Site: brandenburg
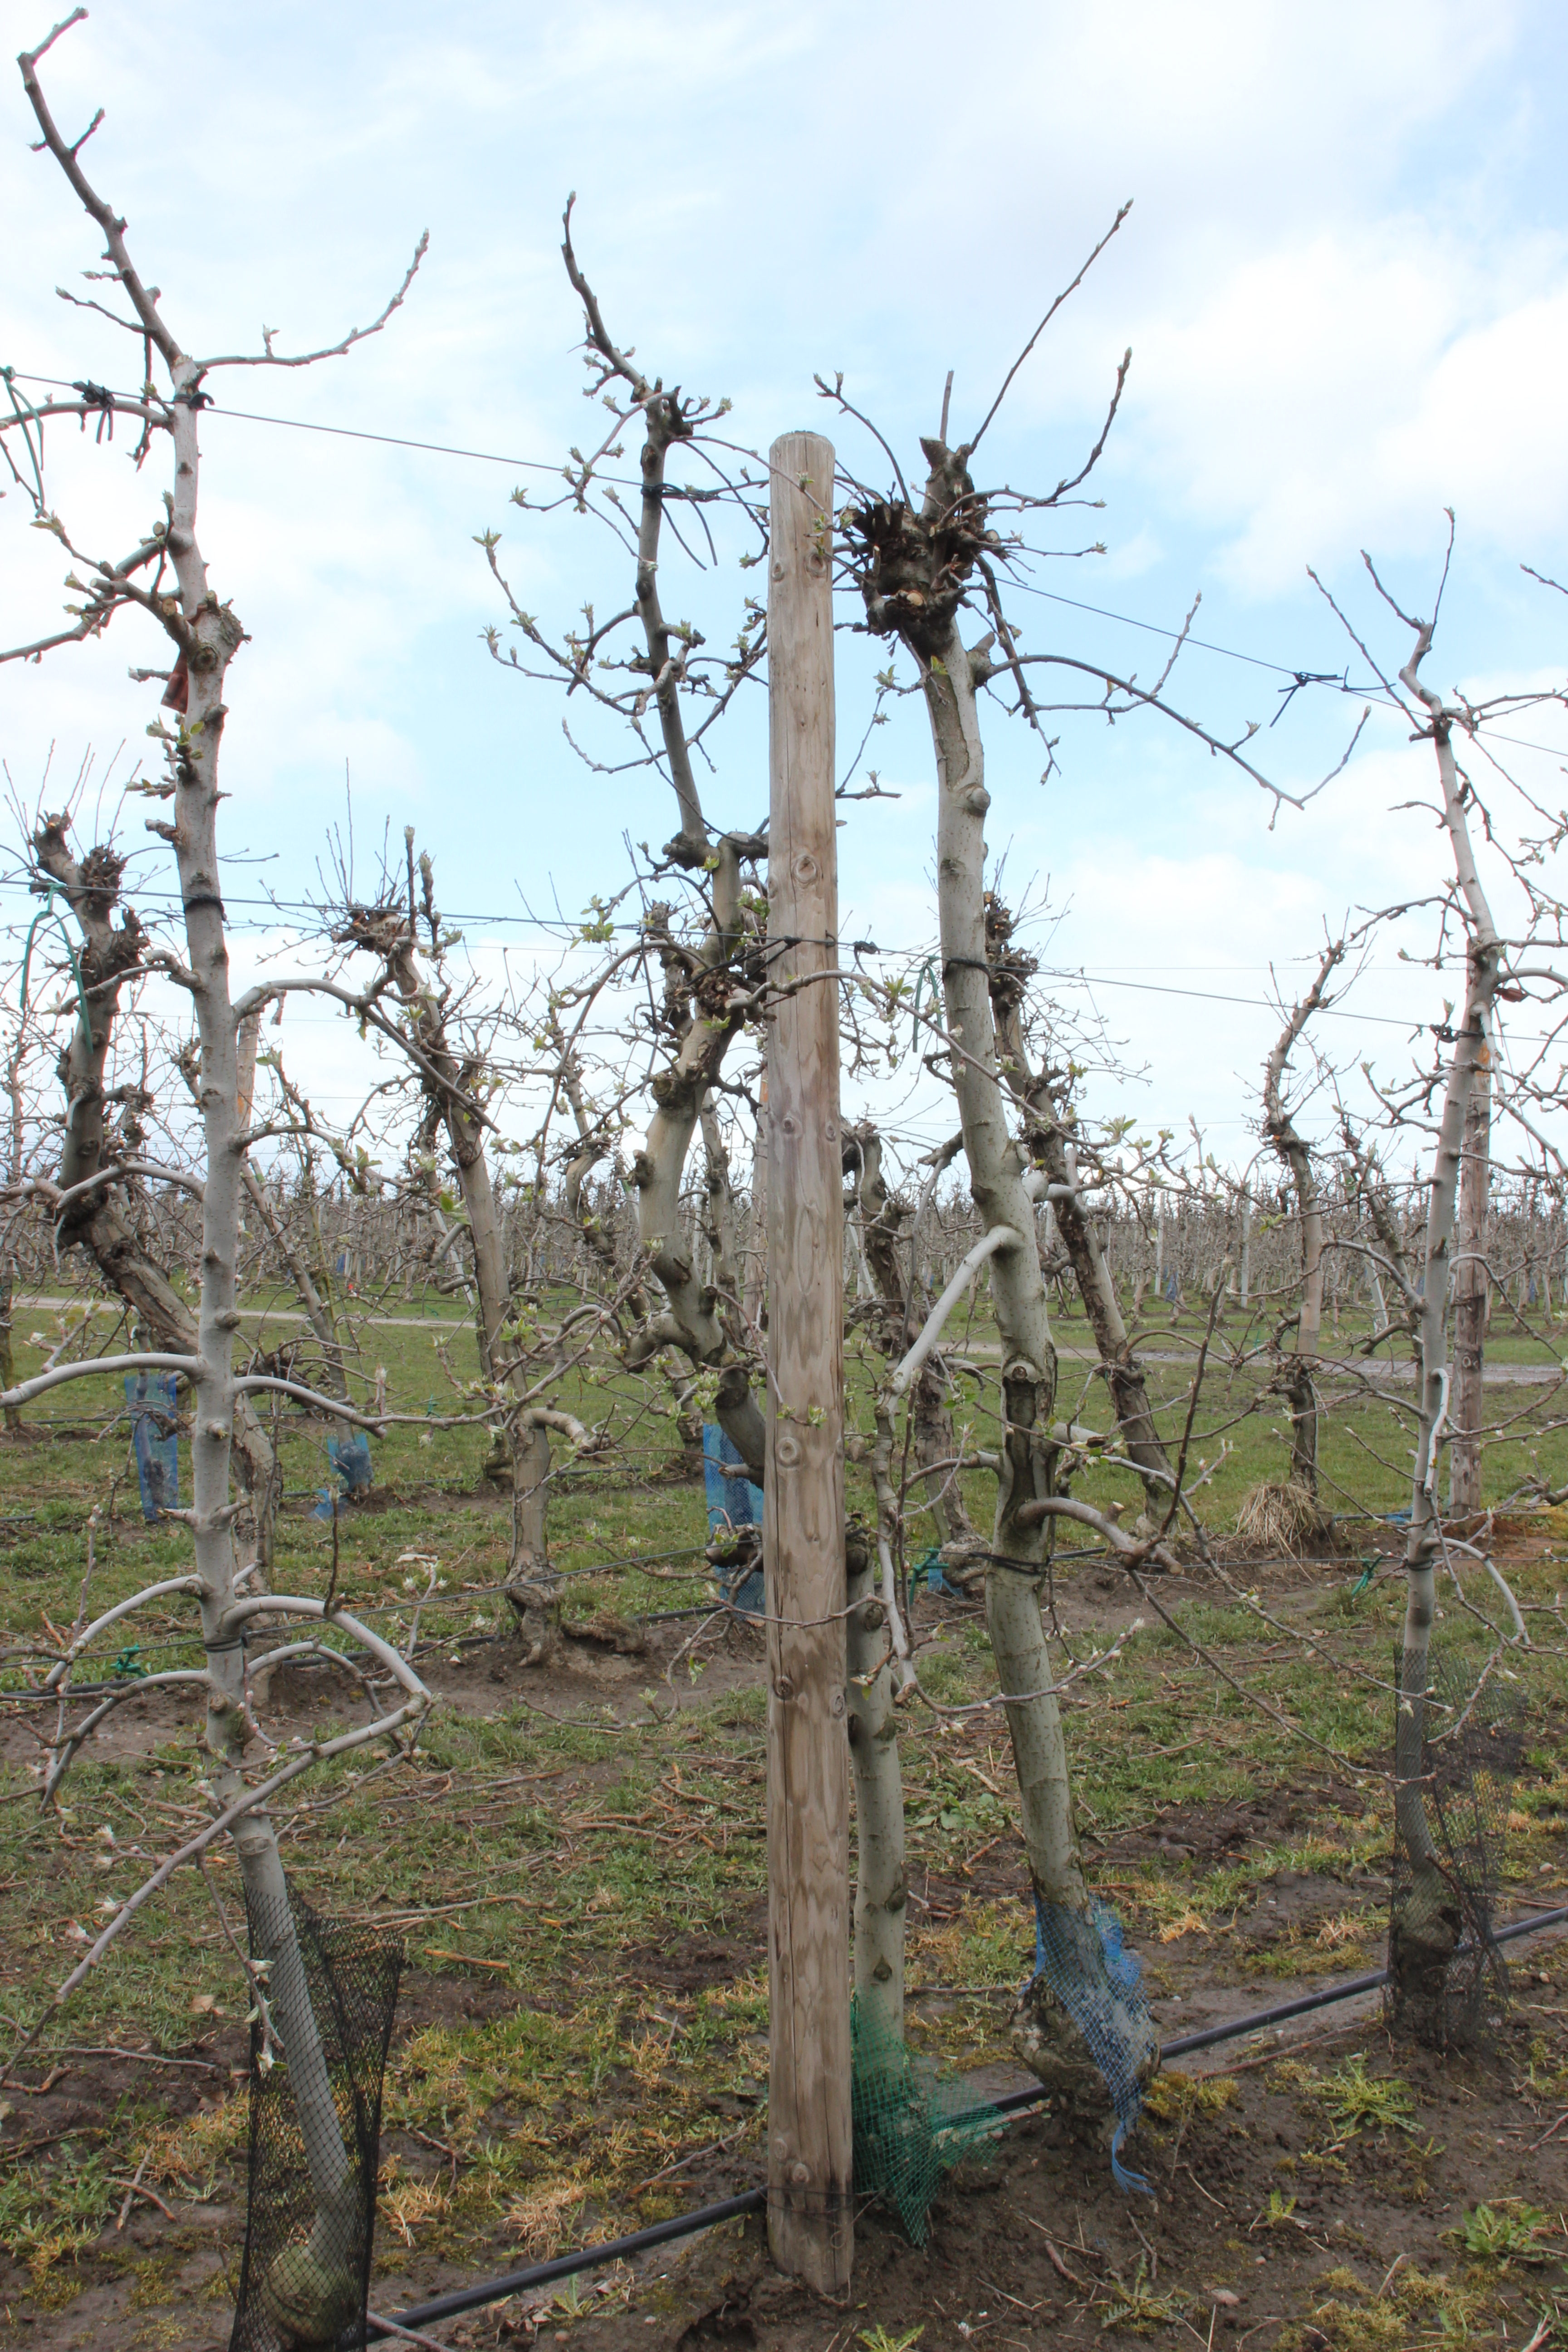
Growth stage (BBCH 55): Inflorescence emergence